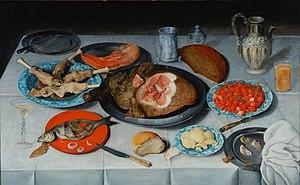
Le déjeuner, ou petit déjeuner, est à l'origine le premier repas de la journée, celui qui se prend au lever ou qui rompt le jeûne. Le déjeuner est également, dans certaines régions francophones, le repas pris au milieu de la journée mais cet article ne traite que du déjeuner du matin.